Castelseprio (archaeological park)

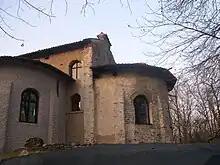
The rear of the church, with the apse.

Castelseprio originated as a Roman fort that commanded an important crossroad. During the early Middle Ages, the Lombards occupied the Roman fort, turning it into a fortified citadel or small town. At one point coins were minted there - a sign of its importance. The Church of "Santa Maria foris portas" ("foris portas" meaning "outside the gates" in Latin) which contains the famous frescoes, lay just outside the walls of the citadel. The early dedication of the church to Mary is an assumption; the first documented mention of a church dedicated to Mary in Castelseprio (which is assumed to be this one) comes from the 13th century.